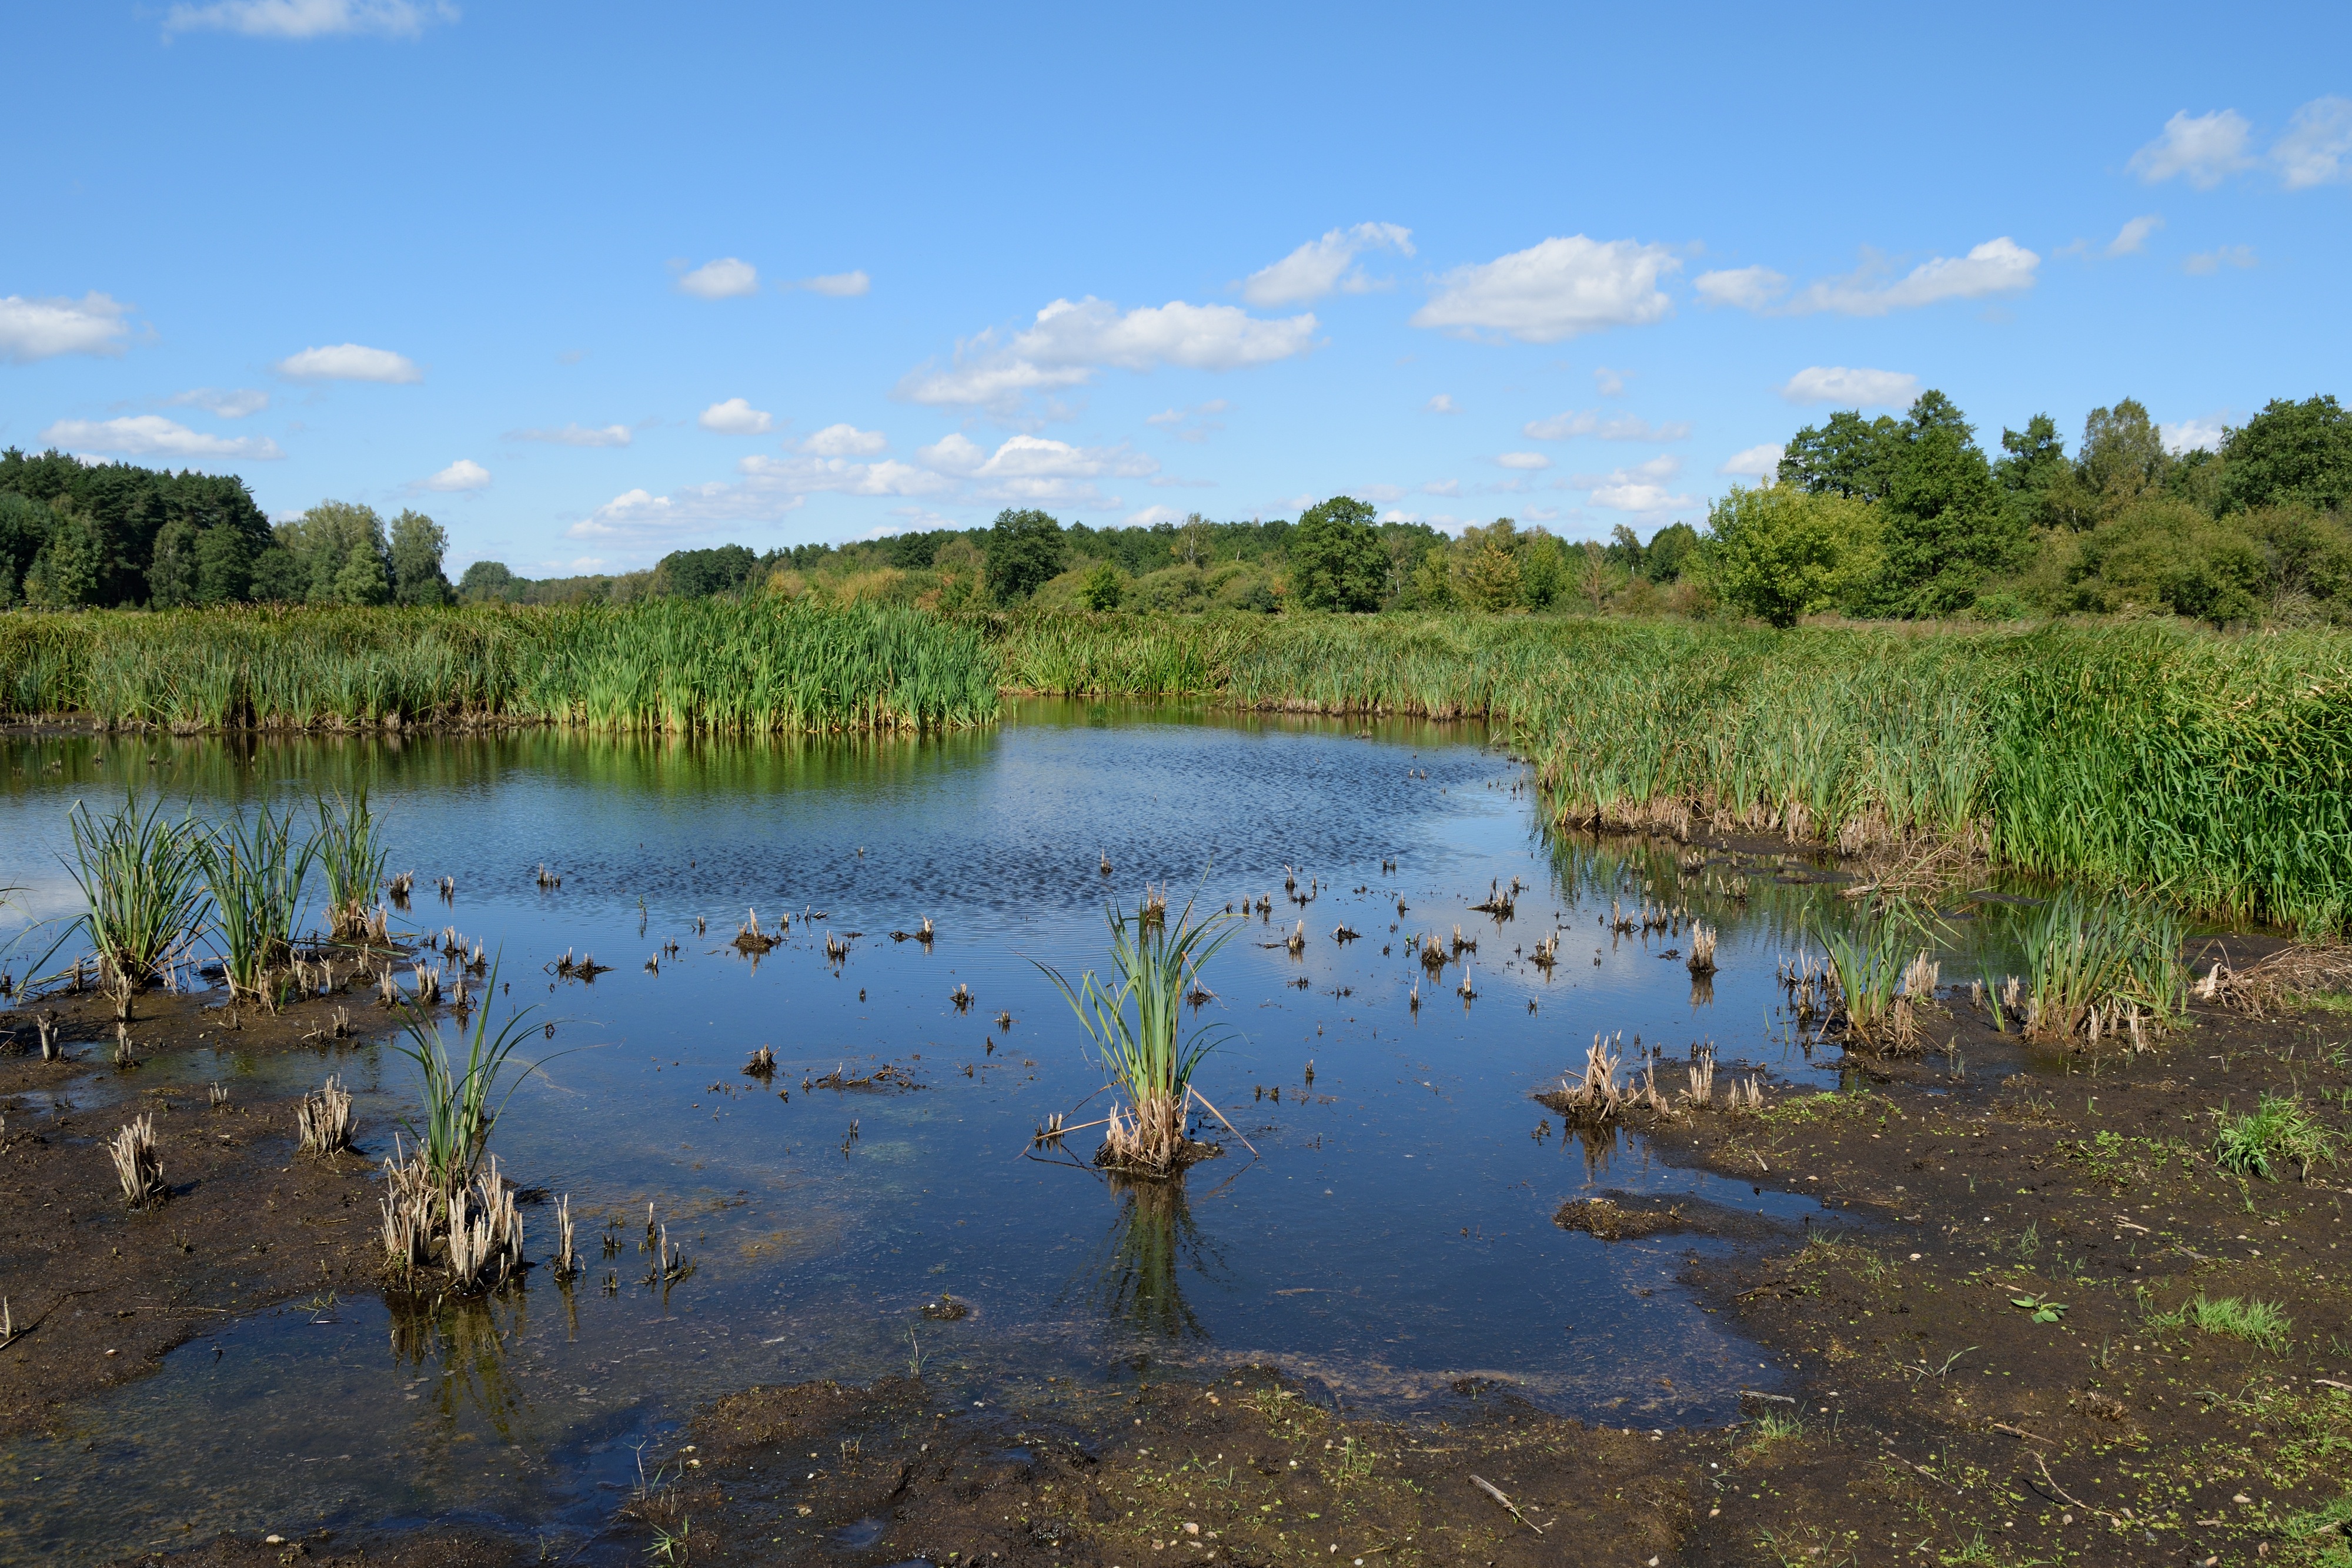
landscape, water, nature, grass, marsh, swamp, wilderness, sky, lake, river, reed, pond, reflection, reservoir, body of water, wetland, bog, habitat, loch, ecosystem, nature reserve, natural environment